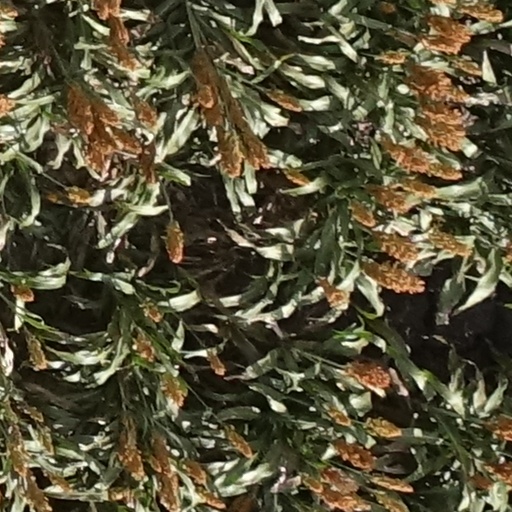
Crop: sorghum